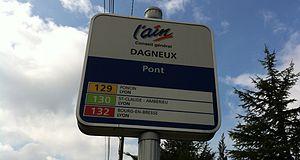
Panneau - Cars de l'Ain à Dagneux.
Dagneux est une commune française située au sud du département de l'Ain, en Auvergne-Rhône-Alpes. La commune appartient à l'arrondissement de Bourg-en-Bresse, au canton de Meximieux et à l'unité urbaine de Lyon.